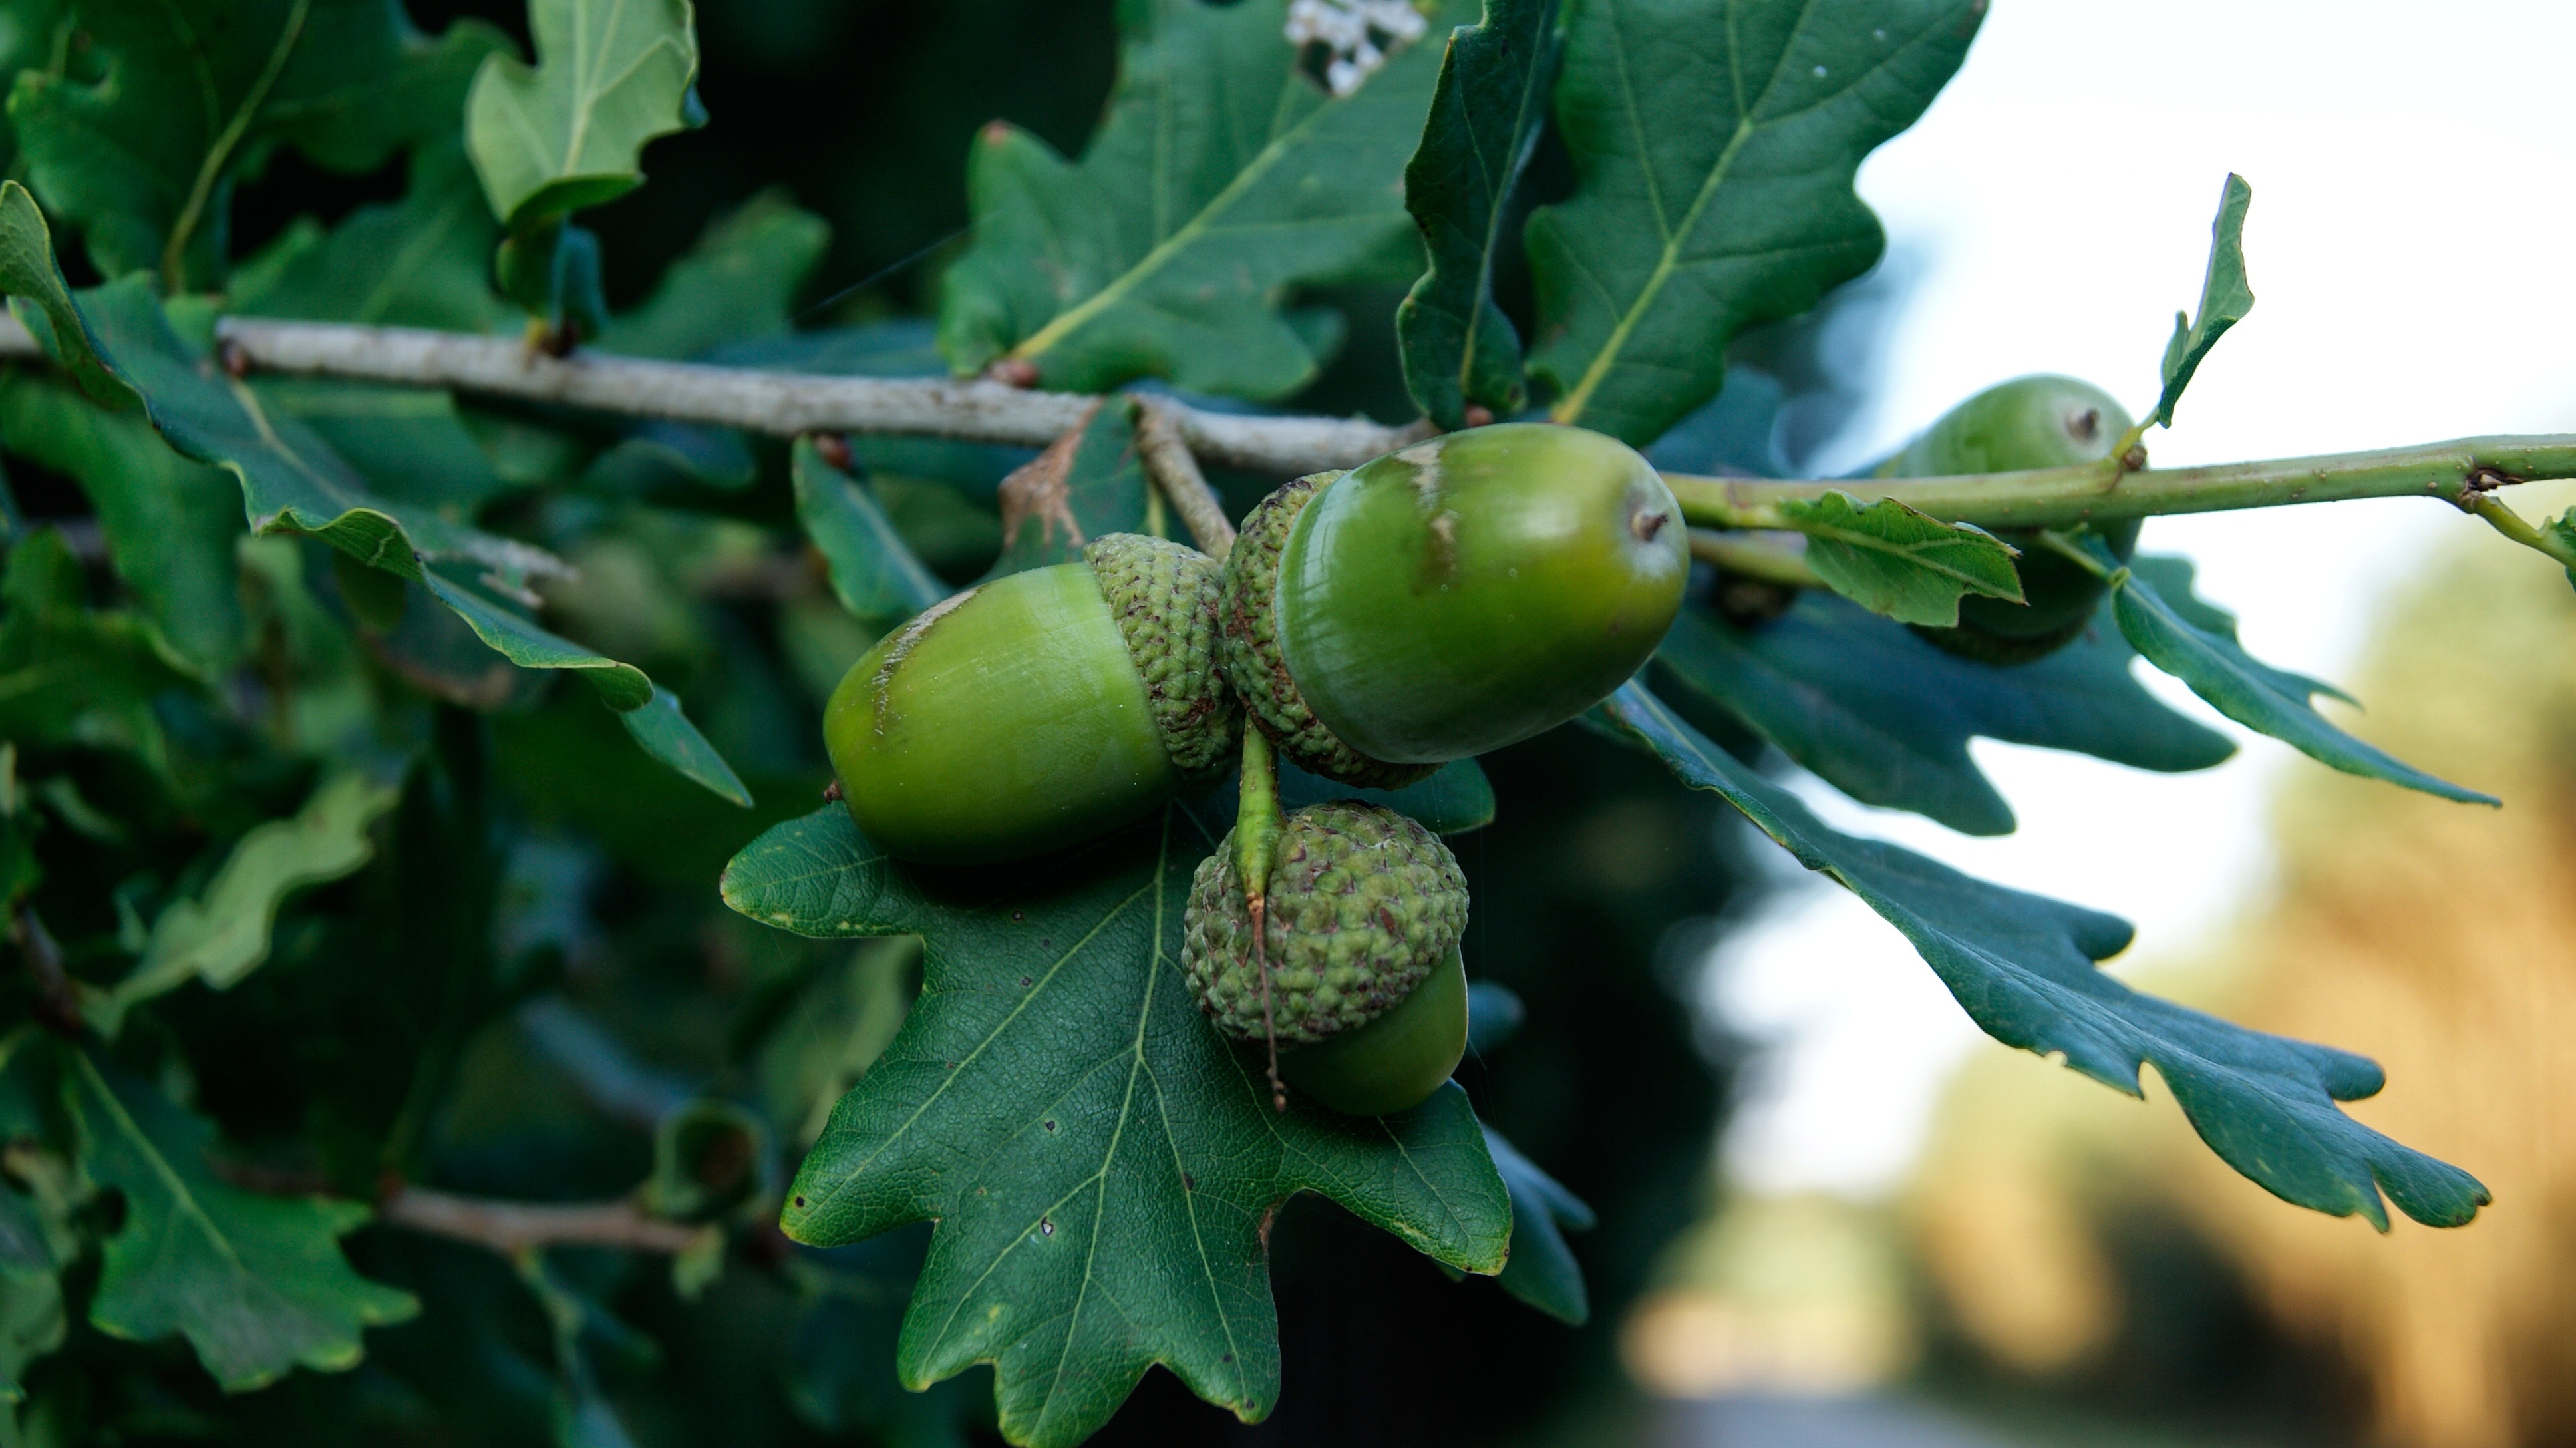
tree, nature, forest, outdoor, branch, plant, fruit, leaf, flower, food, green, produce, botany, flora, leaves, shrub, oak, acorns, oak tree, flowering plant, woody plant, land plant